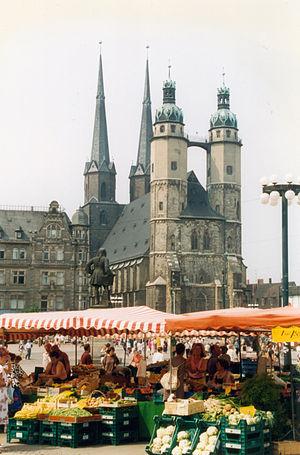
Cet article recense les timbres d'Allemagne émis en 2006 par la Deutsche Post World Net.